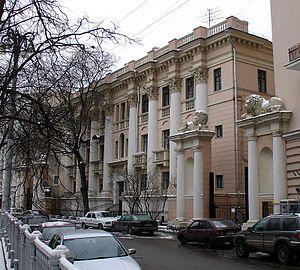
Ivan Vladislavovitch Joltovski est un architecte et enseignant russe puis soviétique. Il exerça, surtout à Moscou, de 1898 à sa mort. Il fut un maître de l'architecture néorenaissante avant la révolution de 1917, avant de devenir une des figures-clés de l'architecture stalinienne.
L'architecture stalinienne, ou style impérial stalinien, classicisme stalinien, ou encore gothique stalinien, sont les noms donnés à l'architecture de l'Union soviétique entre 1933, quand les esquisses de Boris Iofane pour le palais des Soviets furent officiellement approuvées, et 1955, quand Nikita Khrouchtchev condamna les « excès » des décennies passées et dissolut l'Académie soviétique d'architecture.